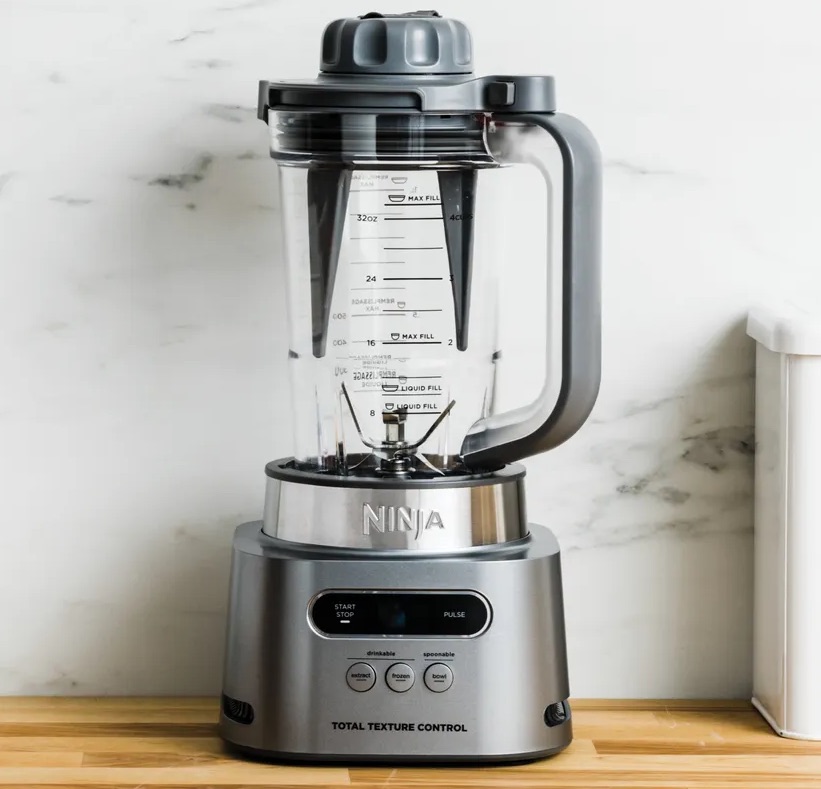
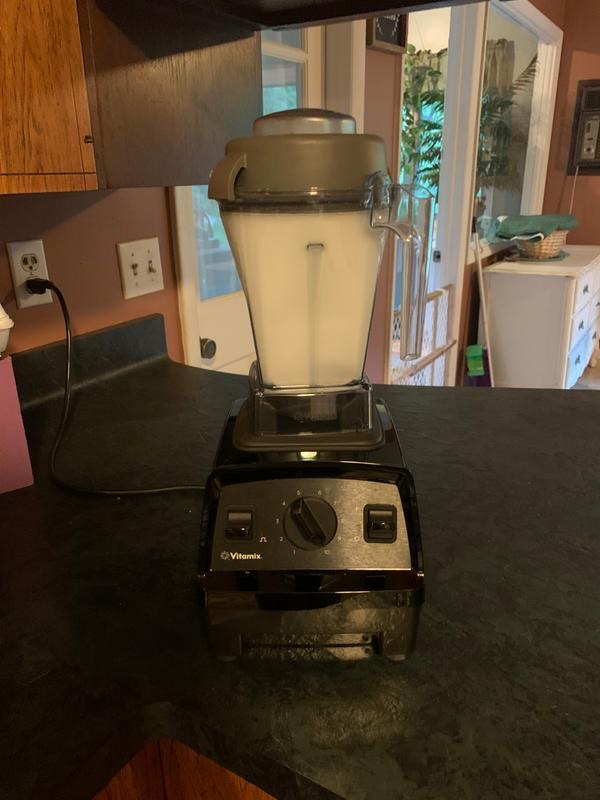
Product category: items_blender
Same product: no